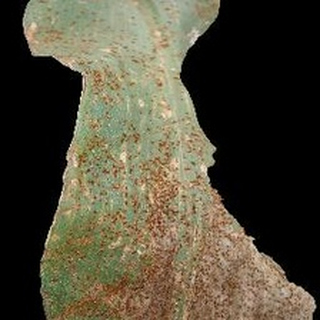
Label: corn_common_rust